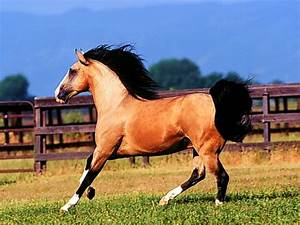
Label: horse